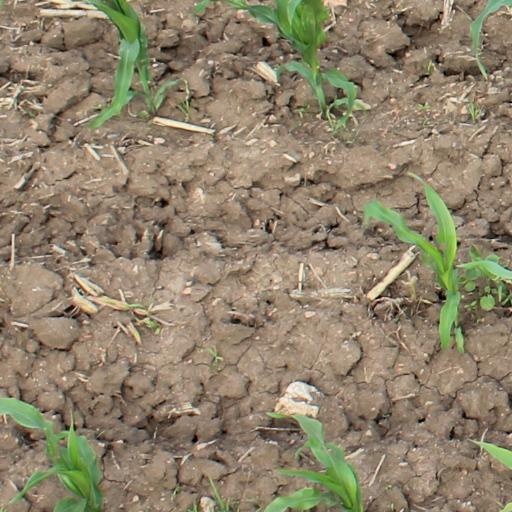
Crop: maize; corn